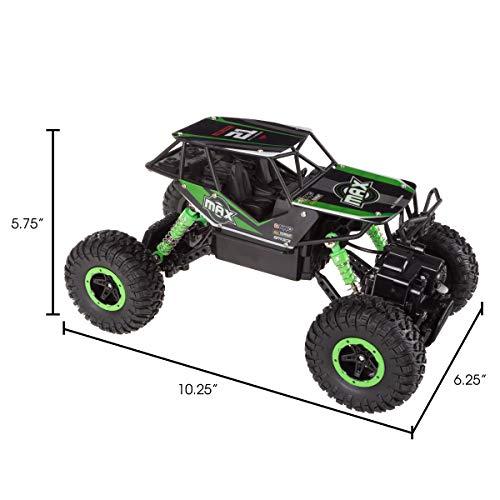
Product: Remote Control Monster Truck– 1: 16 Scale, 2.4 Ghz Rc Off-Road Rugged Toy Vehicle with Spring Suspension & Oversized Wheels for Kids by Hey! Play!
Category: Toys & Games | Kids' Electronics
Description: Spring suspension- This rugged looking Monster truck sits on suspension springs that provide support on unstable surfaces or unexpected drops.
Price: $33.05
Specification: ProductDimensions:6.2x10.2x5.8inches|ItemWeight:2.2pounds|ShippingWeight:2pounds(Viewshippingratesandpolicies)|ASIN:B07SYDBWM6|Itemmodelnumber:80-TK144135|Manufacturerrecommendedage:4-18years